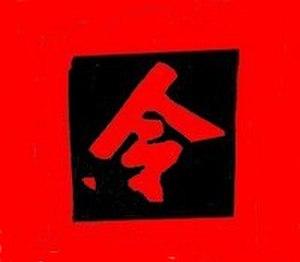
L'une des bannières militaires utilisées par les Yihetuan (Poings de la Justice et de la concorde, ou ""Boxers""). Image basée sur une photo publiée dans le livre ""Histoire et civilisation de Chine"" (Éditions Zhong Yang Wen, Pékin, 2006)."
La bataille de Pékin s'est déroulée le 14 et 15 août 1900. Une force multinationale a mis fin au siège des légations étrangères pendant la révolte des Boxers.
La révolte des Boxers, ou révolte des Boxeurs, ou guerre des Boxers, fomentée par les Poings de la justice et de la concorde, société secrète dont le symbole était un poing fermé, d'où le surnom de Boxers donné à ses membres en Occident, se déroula en Chine, entre 1899 et 1901.
À Tianjin, pendant la révolte des Boxers, l'armée chinoise et les boxers tentent de détruire la « colonne Seymour » et veulent s'emparer des concessions étrangères.